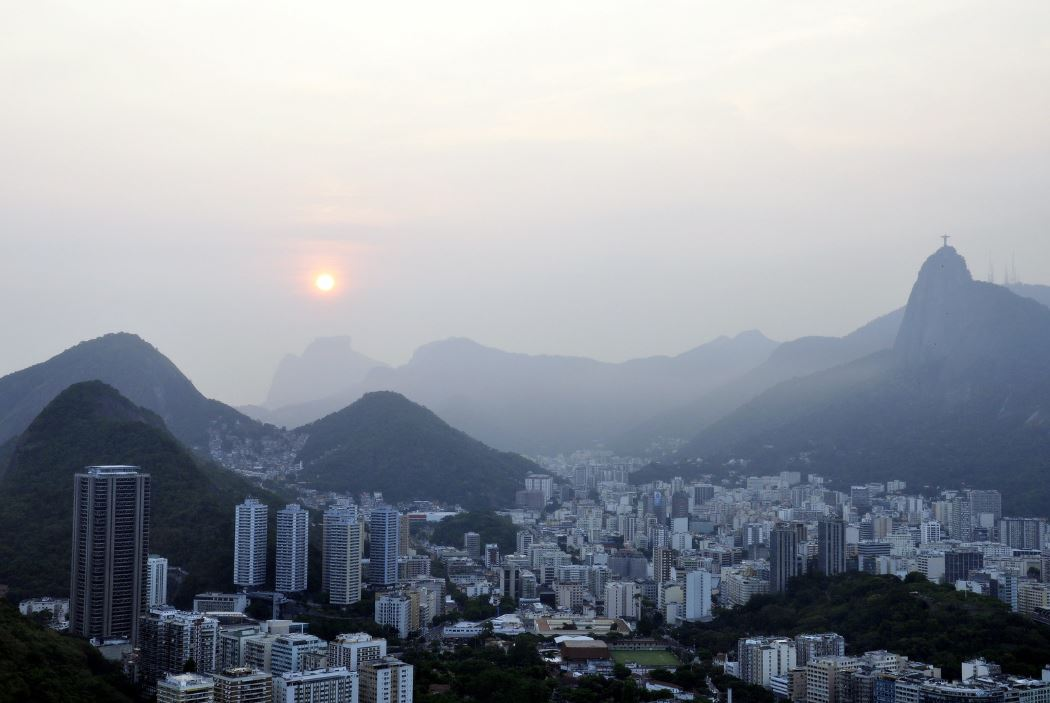
Fire: no
Smoke: no